Rick Saccone

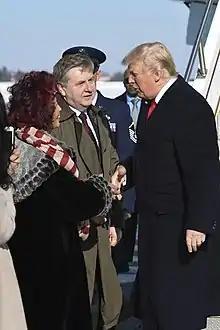
Saccone and his wife greeting U.S. President Donald Trump

In 2010, Saccone challenged incumbent Democratic Rep. David Levdansky for the 39th District seat in the Pennsylvania House of Representatives, and defeated Levdansky by 151 votes (50.3% to 49.7%). Levdansky challenged Saccone to a rematch in 2012; Saccone defeated him again by a margin of 50.2%-49.8%.